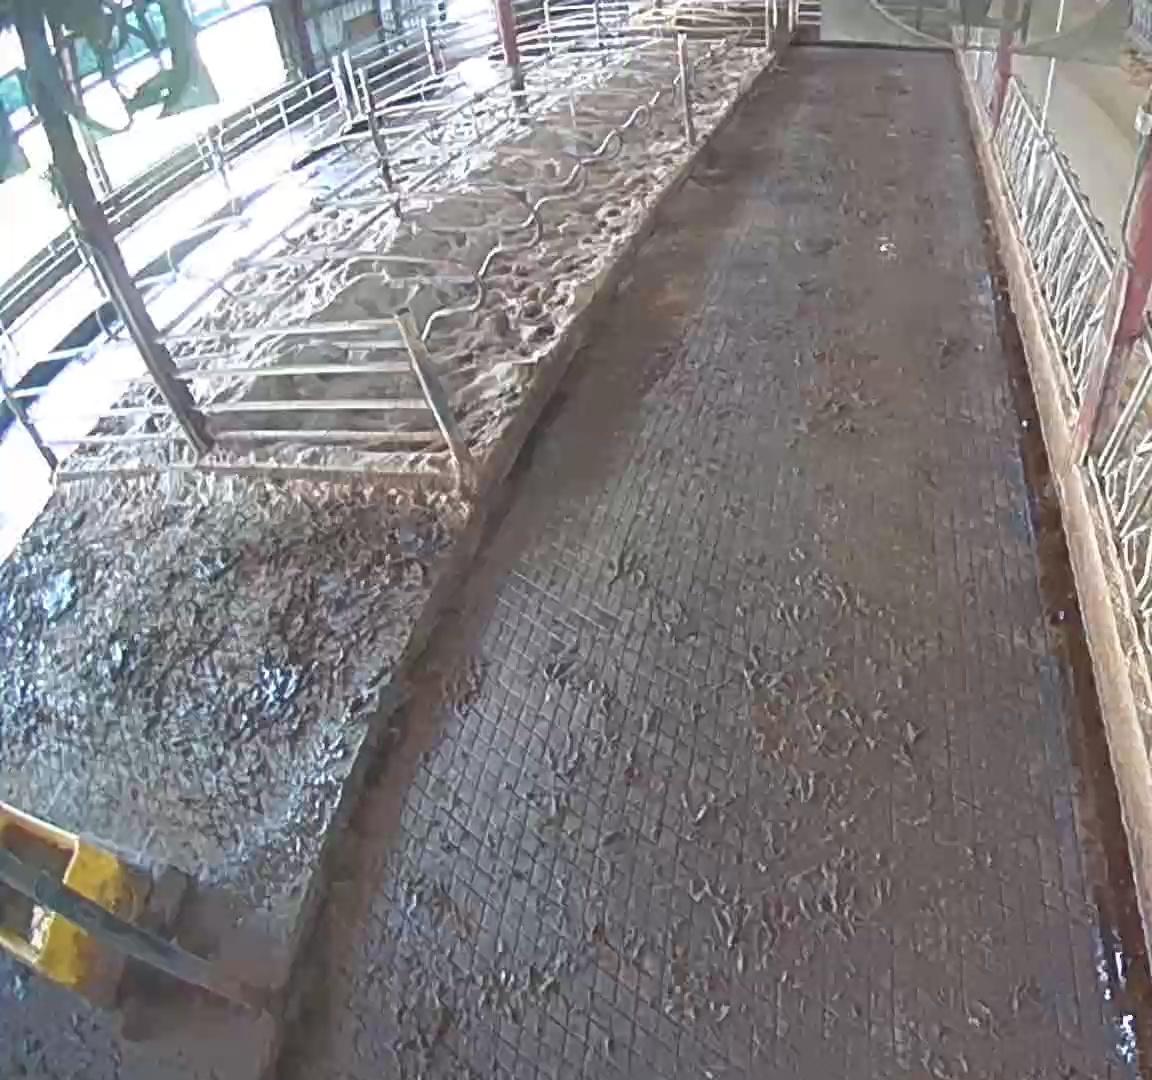
Number of cows: 0